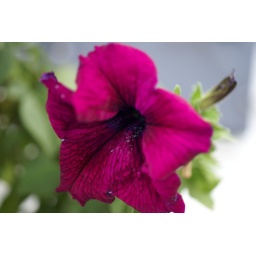
in my window box